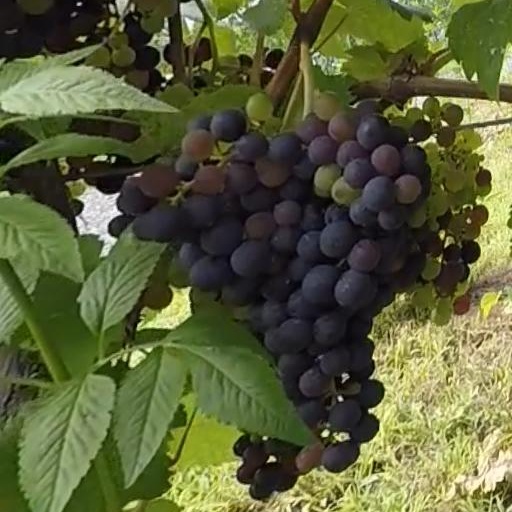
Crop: grape